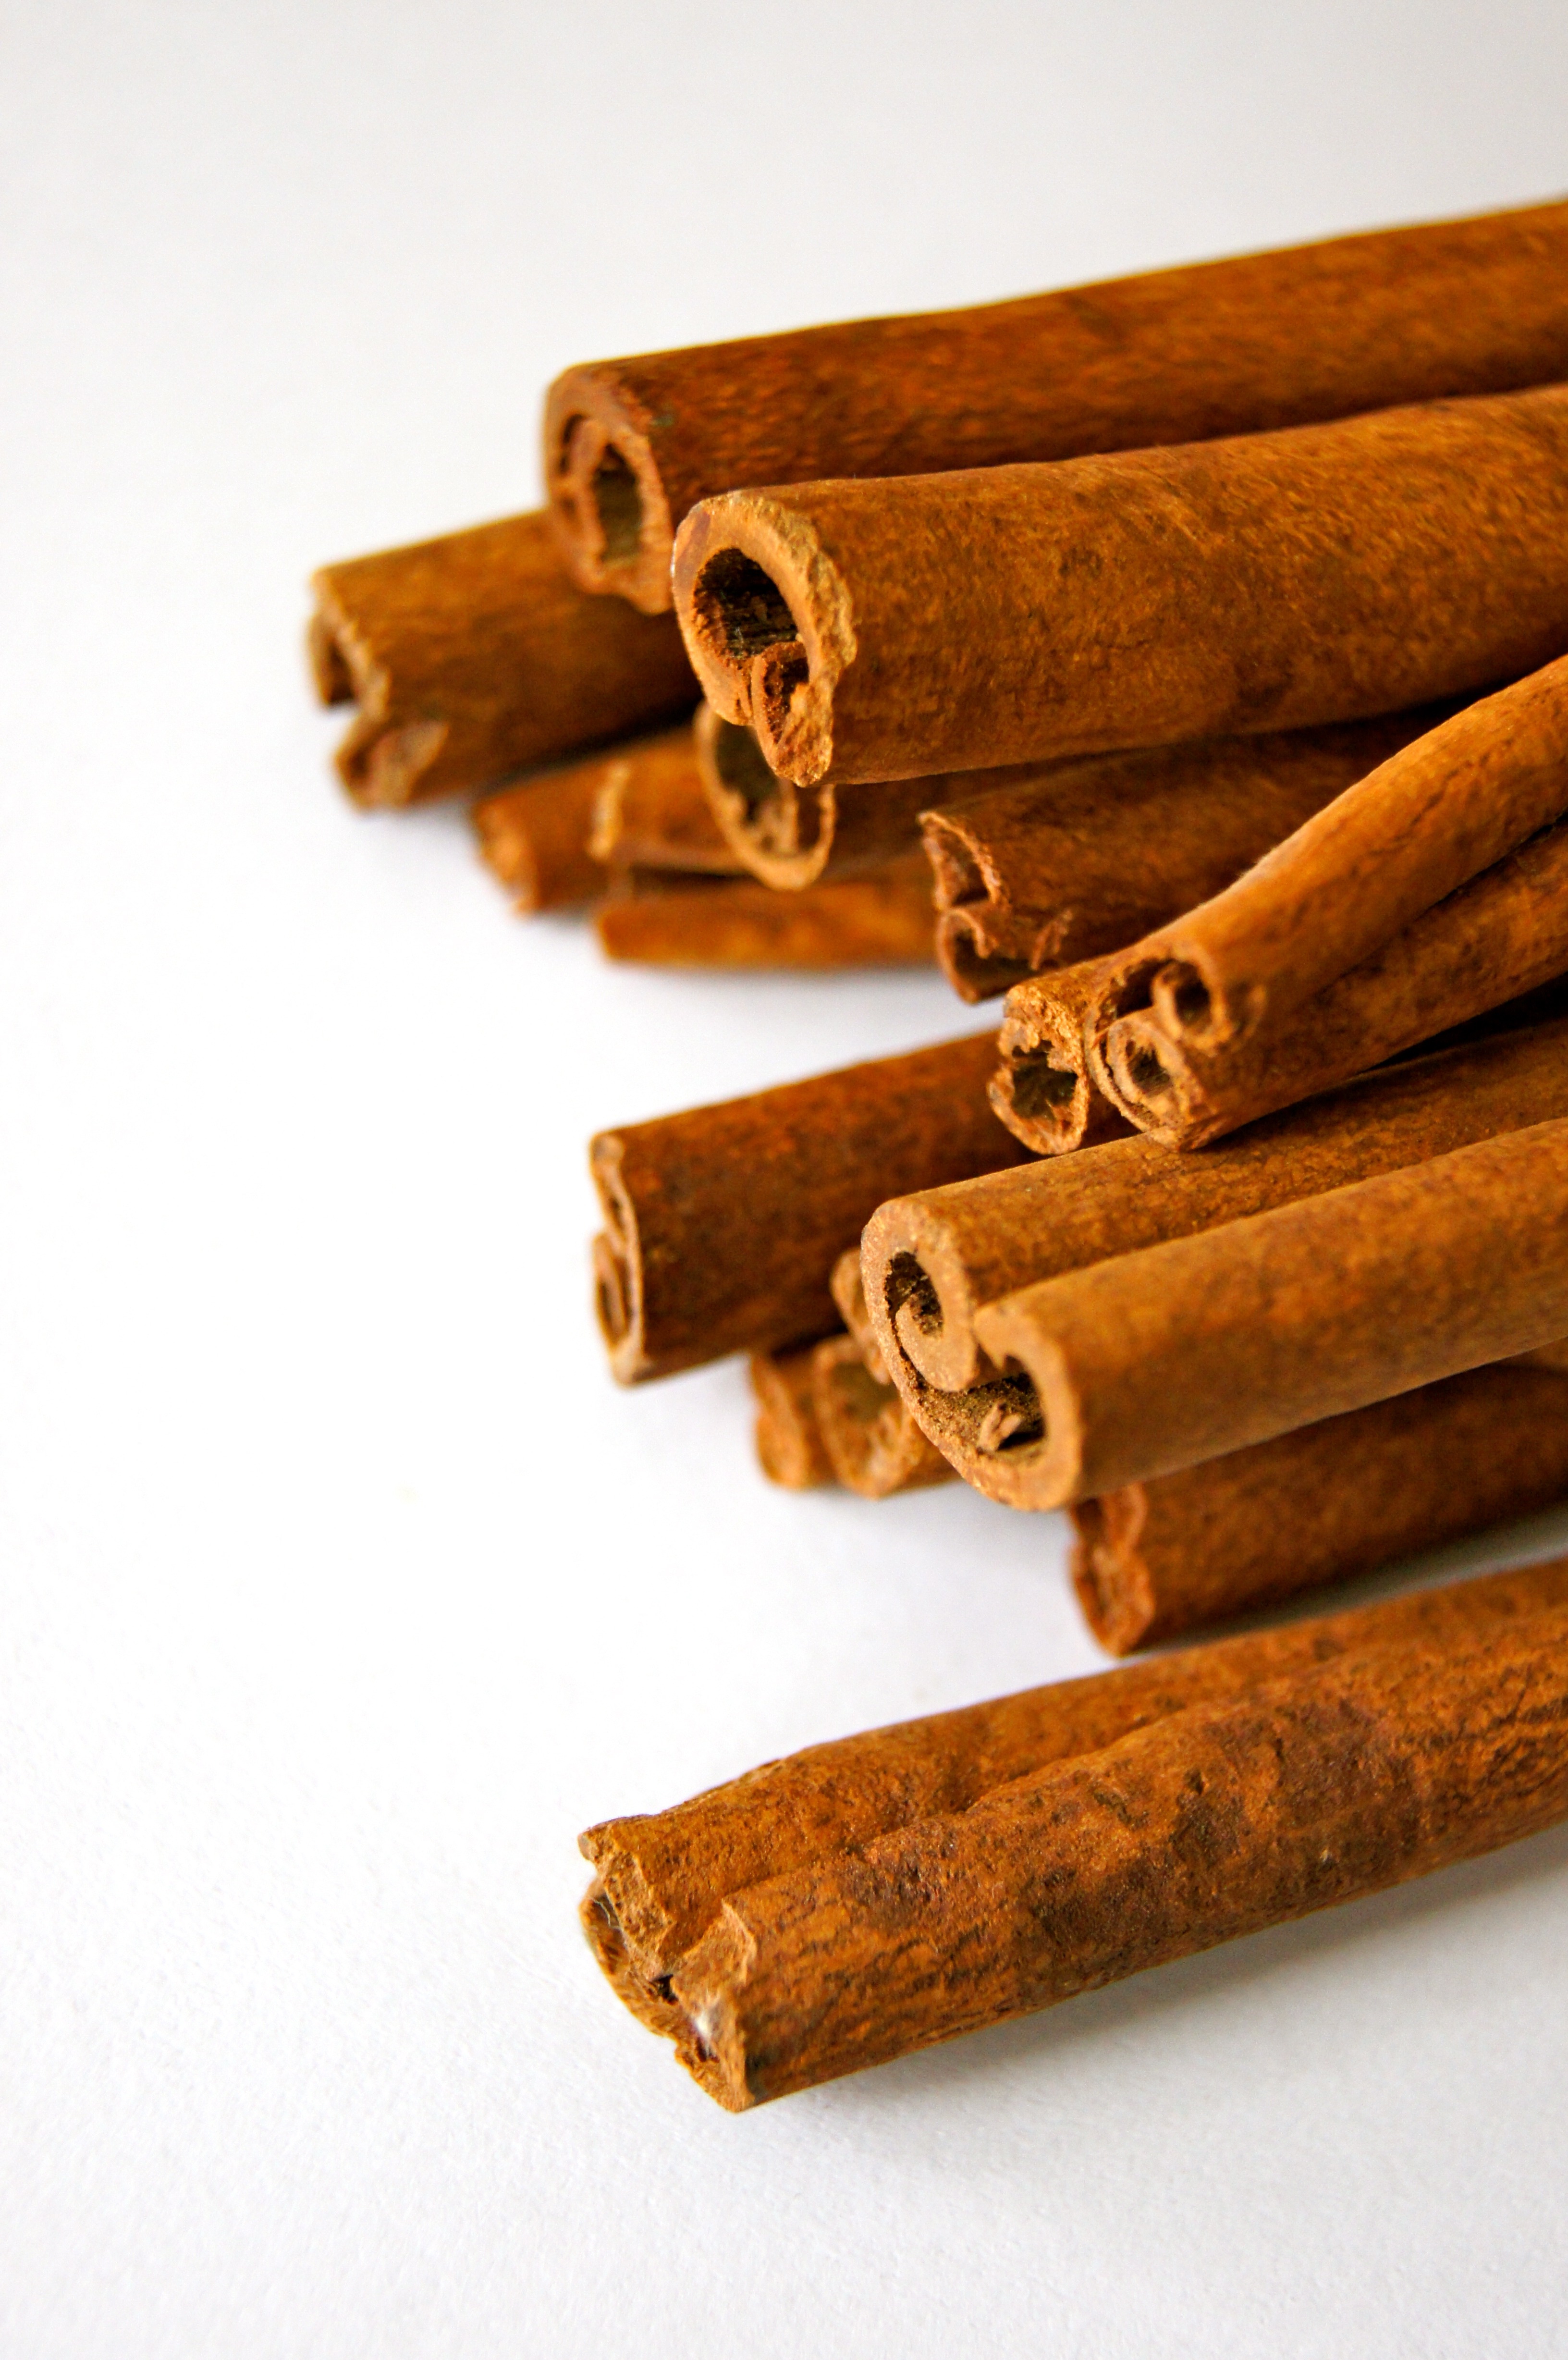
wood, allergy, food, spice, brown, kitchen, drink, christmas, bakery, cook, cinnamon, bake, rod, raw, cinnamon stick, fragrance, flavor